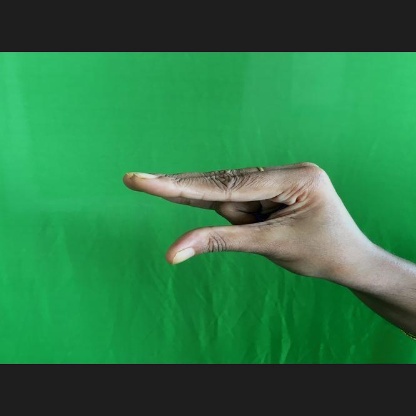
Mudra: Kangulam